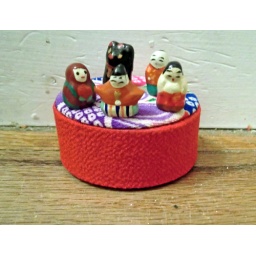
Tiny people, cat and box sent to me by kijineco